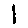
Label: 1